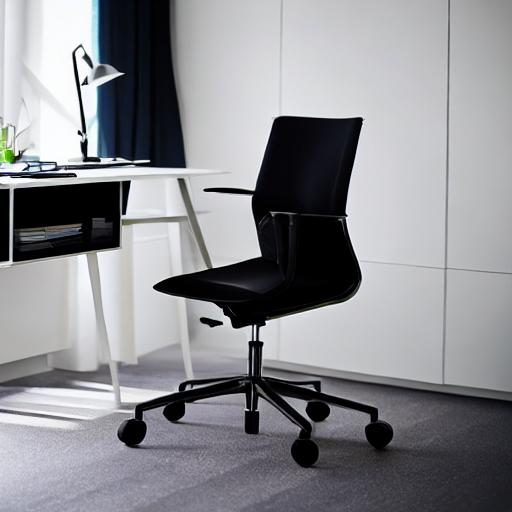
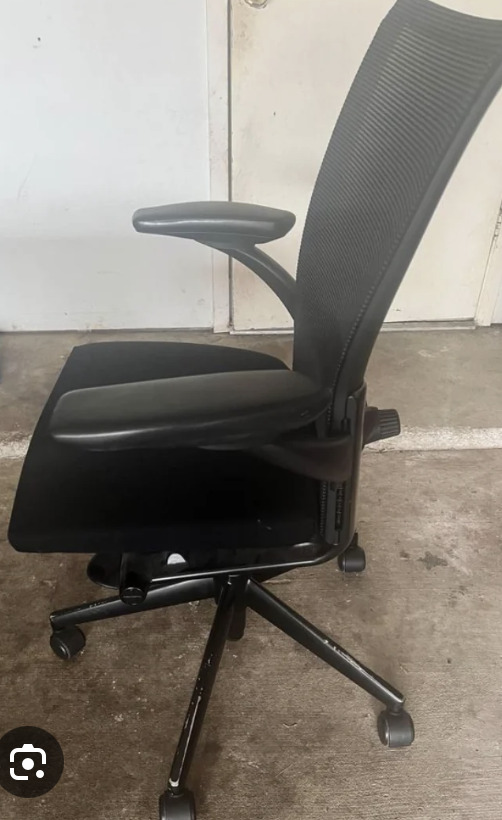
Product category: items_chair
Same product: no